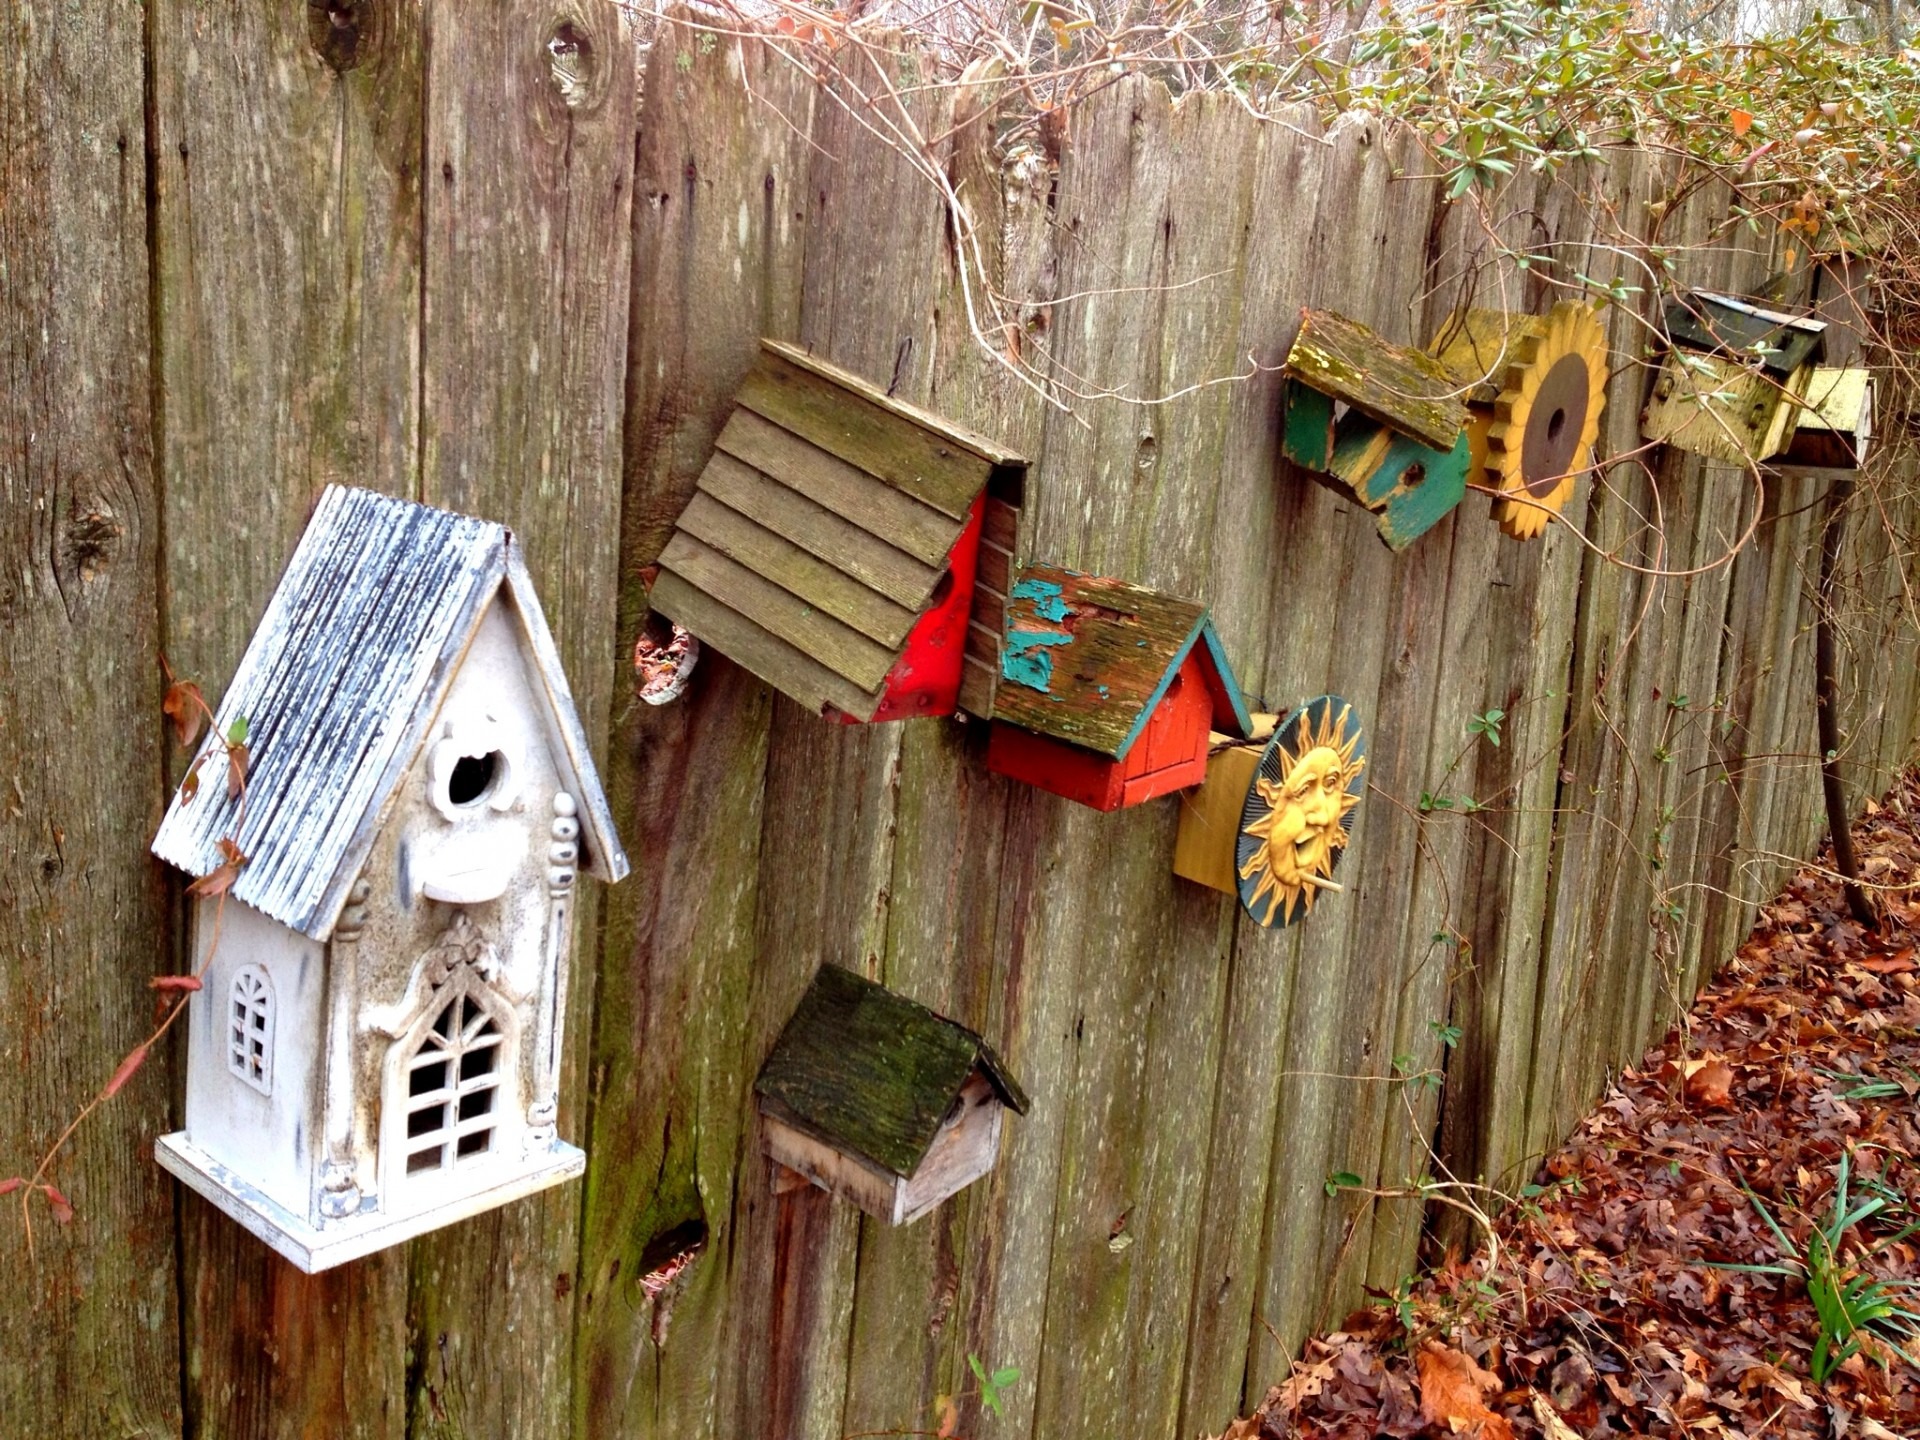
fence, wood, farm, antique, country, rustic, backyard, agriculture, birdhouse, bucolic, outdoor structure